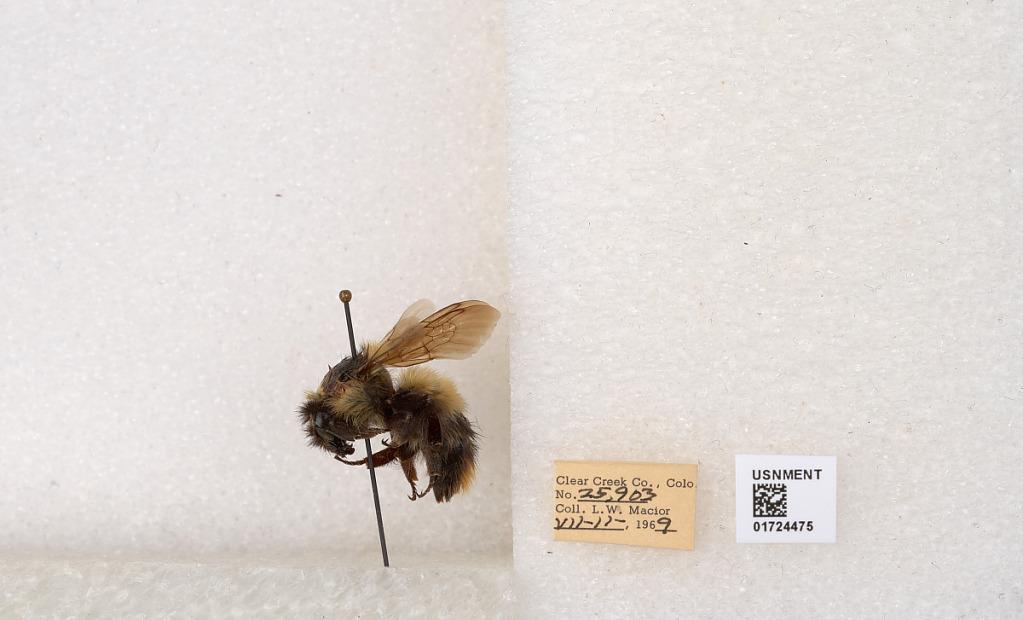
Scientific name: Bombus kirbyellus
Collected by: L. Macior
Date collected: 1969-7-11
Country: United States
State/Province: Colorado
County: Clear Creek
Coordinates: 39.6891, -105.644